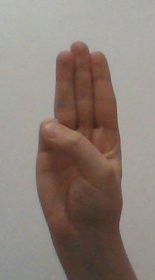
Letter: thaa